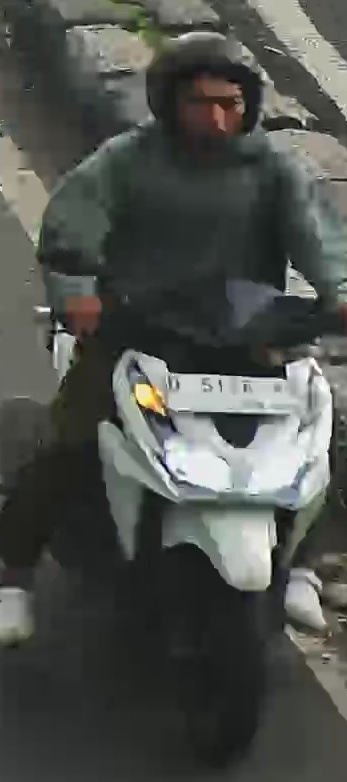
person-with-helmet: 1
person-without-helmet: 0